Shields' Station

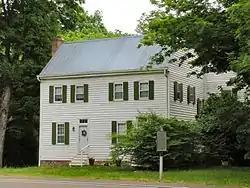

Shields' Station, also known as Shields' Tavern, is a historic building in Blaine, Tennessee, that is listed on the National Register of Historic Places.